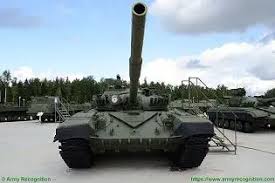
Label: T-72